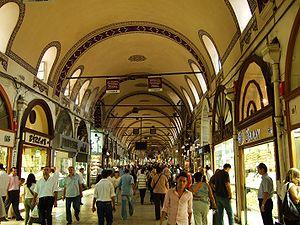
Istanbul ou Istamboul [istɑ̃bul], appelé officiellement ainsi à partir de 1930 et auparavant Constantinople, est la plus grande ville et métropole de Turquie et la préfecture de la province homonyme, dont elle représente environ 50 % de la superficie mais plus de 97 % de la population. Quatre zones historiques de la ville sont inscrites sur la liste du patrimoine mondial de l'Unesco depuis 1985. Istanbul est le principal centre économique de la Turquie mais aussi la capitale culturelle du pays.